Bagot Community

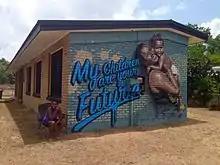

Bagot Community is run by the Bagot Community Incorporated (BCI). It faced financial difficulties in 2015 and was reportedly in administration with debts of more than $700,000. Commercial development of about of the Bagot Community site was then proposed. President of BCI Helen Fejo-Frith stated the development would "enable the Bagot Community to have a sustainable future".